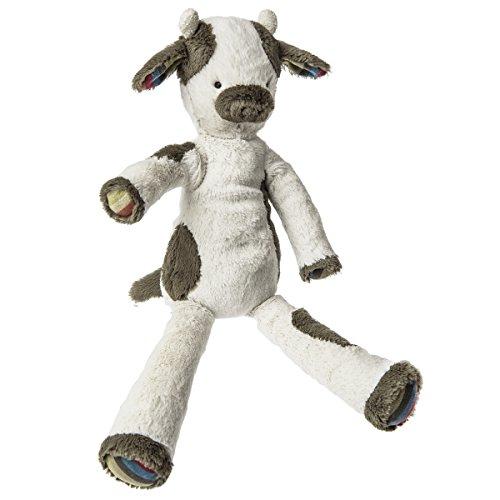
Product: Mary Meyer Booboo MooMoo Soft Toy, Cow
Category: Toys & Games | Stuffed Animals & Plush Toys
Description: BooBoo MooMoo soft toy is a sweet barnyard cow friend made from white and dark taupe fabric, and colorful striped jersey knit inside ears and on bottom of feet.
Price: $16.02